Lviv Suburban railway station

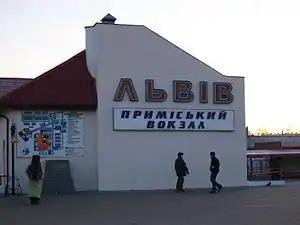
Lviv Suburban Train Station in 2006

The Lviv Suburban Train Station ("Lvivs'kyi prymis'kyi vokzal") is a train station serving the suburban areas of Lviv, as well as the territory of Lviv Oblast. The Suburban Train Station was built in 1996.